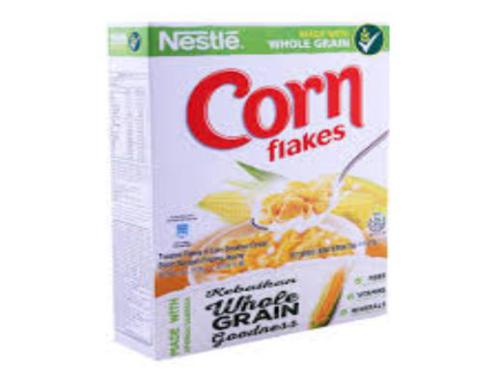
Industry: Food